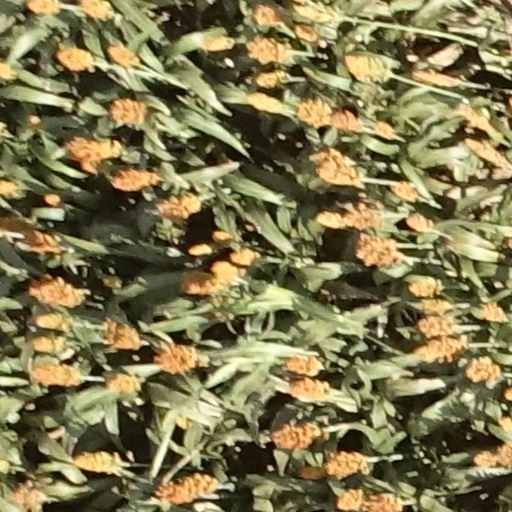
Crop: sorghum